How to Fight Anti-Semitism

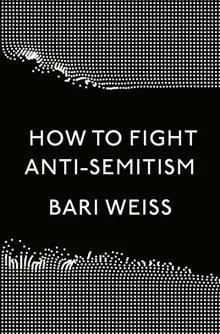
First edition cover

How to Fight Anti-Semitism is a 2019 book by Jewish-American journalist Bari Weiss that explores the history and current manifestations of antisemitism and attempts to provide strategies to oppose it. She identifies the main strains of antisemitism as left-wing, right-wing, and Islamic antisemitism, and tries to provide a history of each variety. Weiss said that the book discusses the "alarming rise of antisemitism in (the United States) and in Europe" and will propose ways to address the problem.